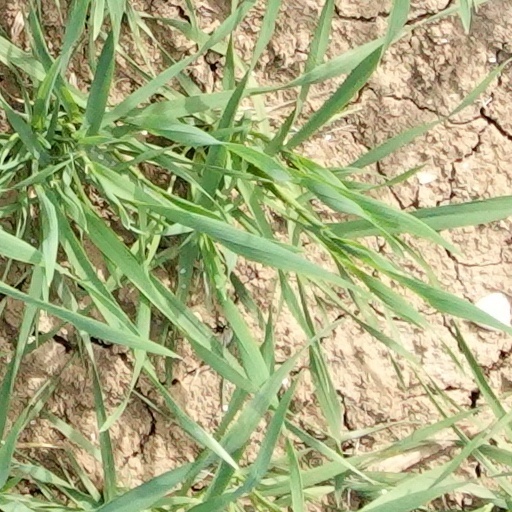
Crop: wheat